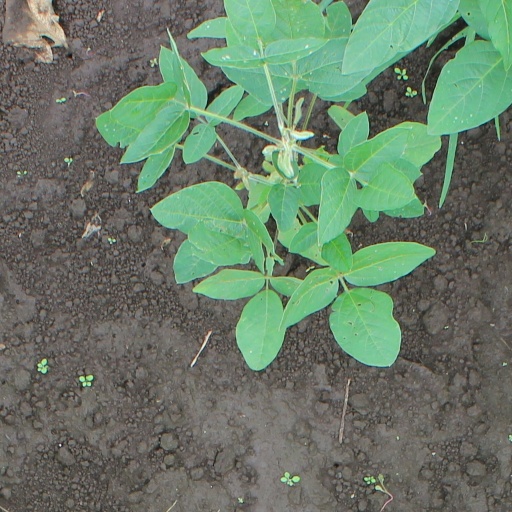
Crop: soybean